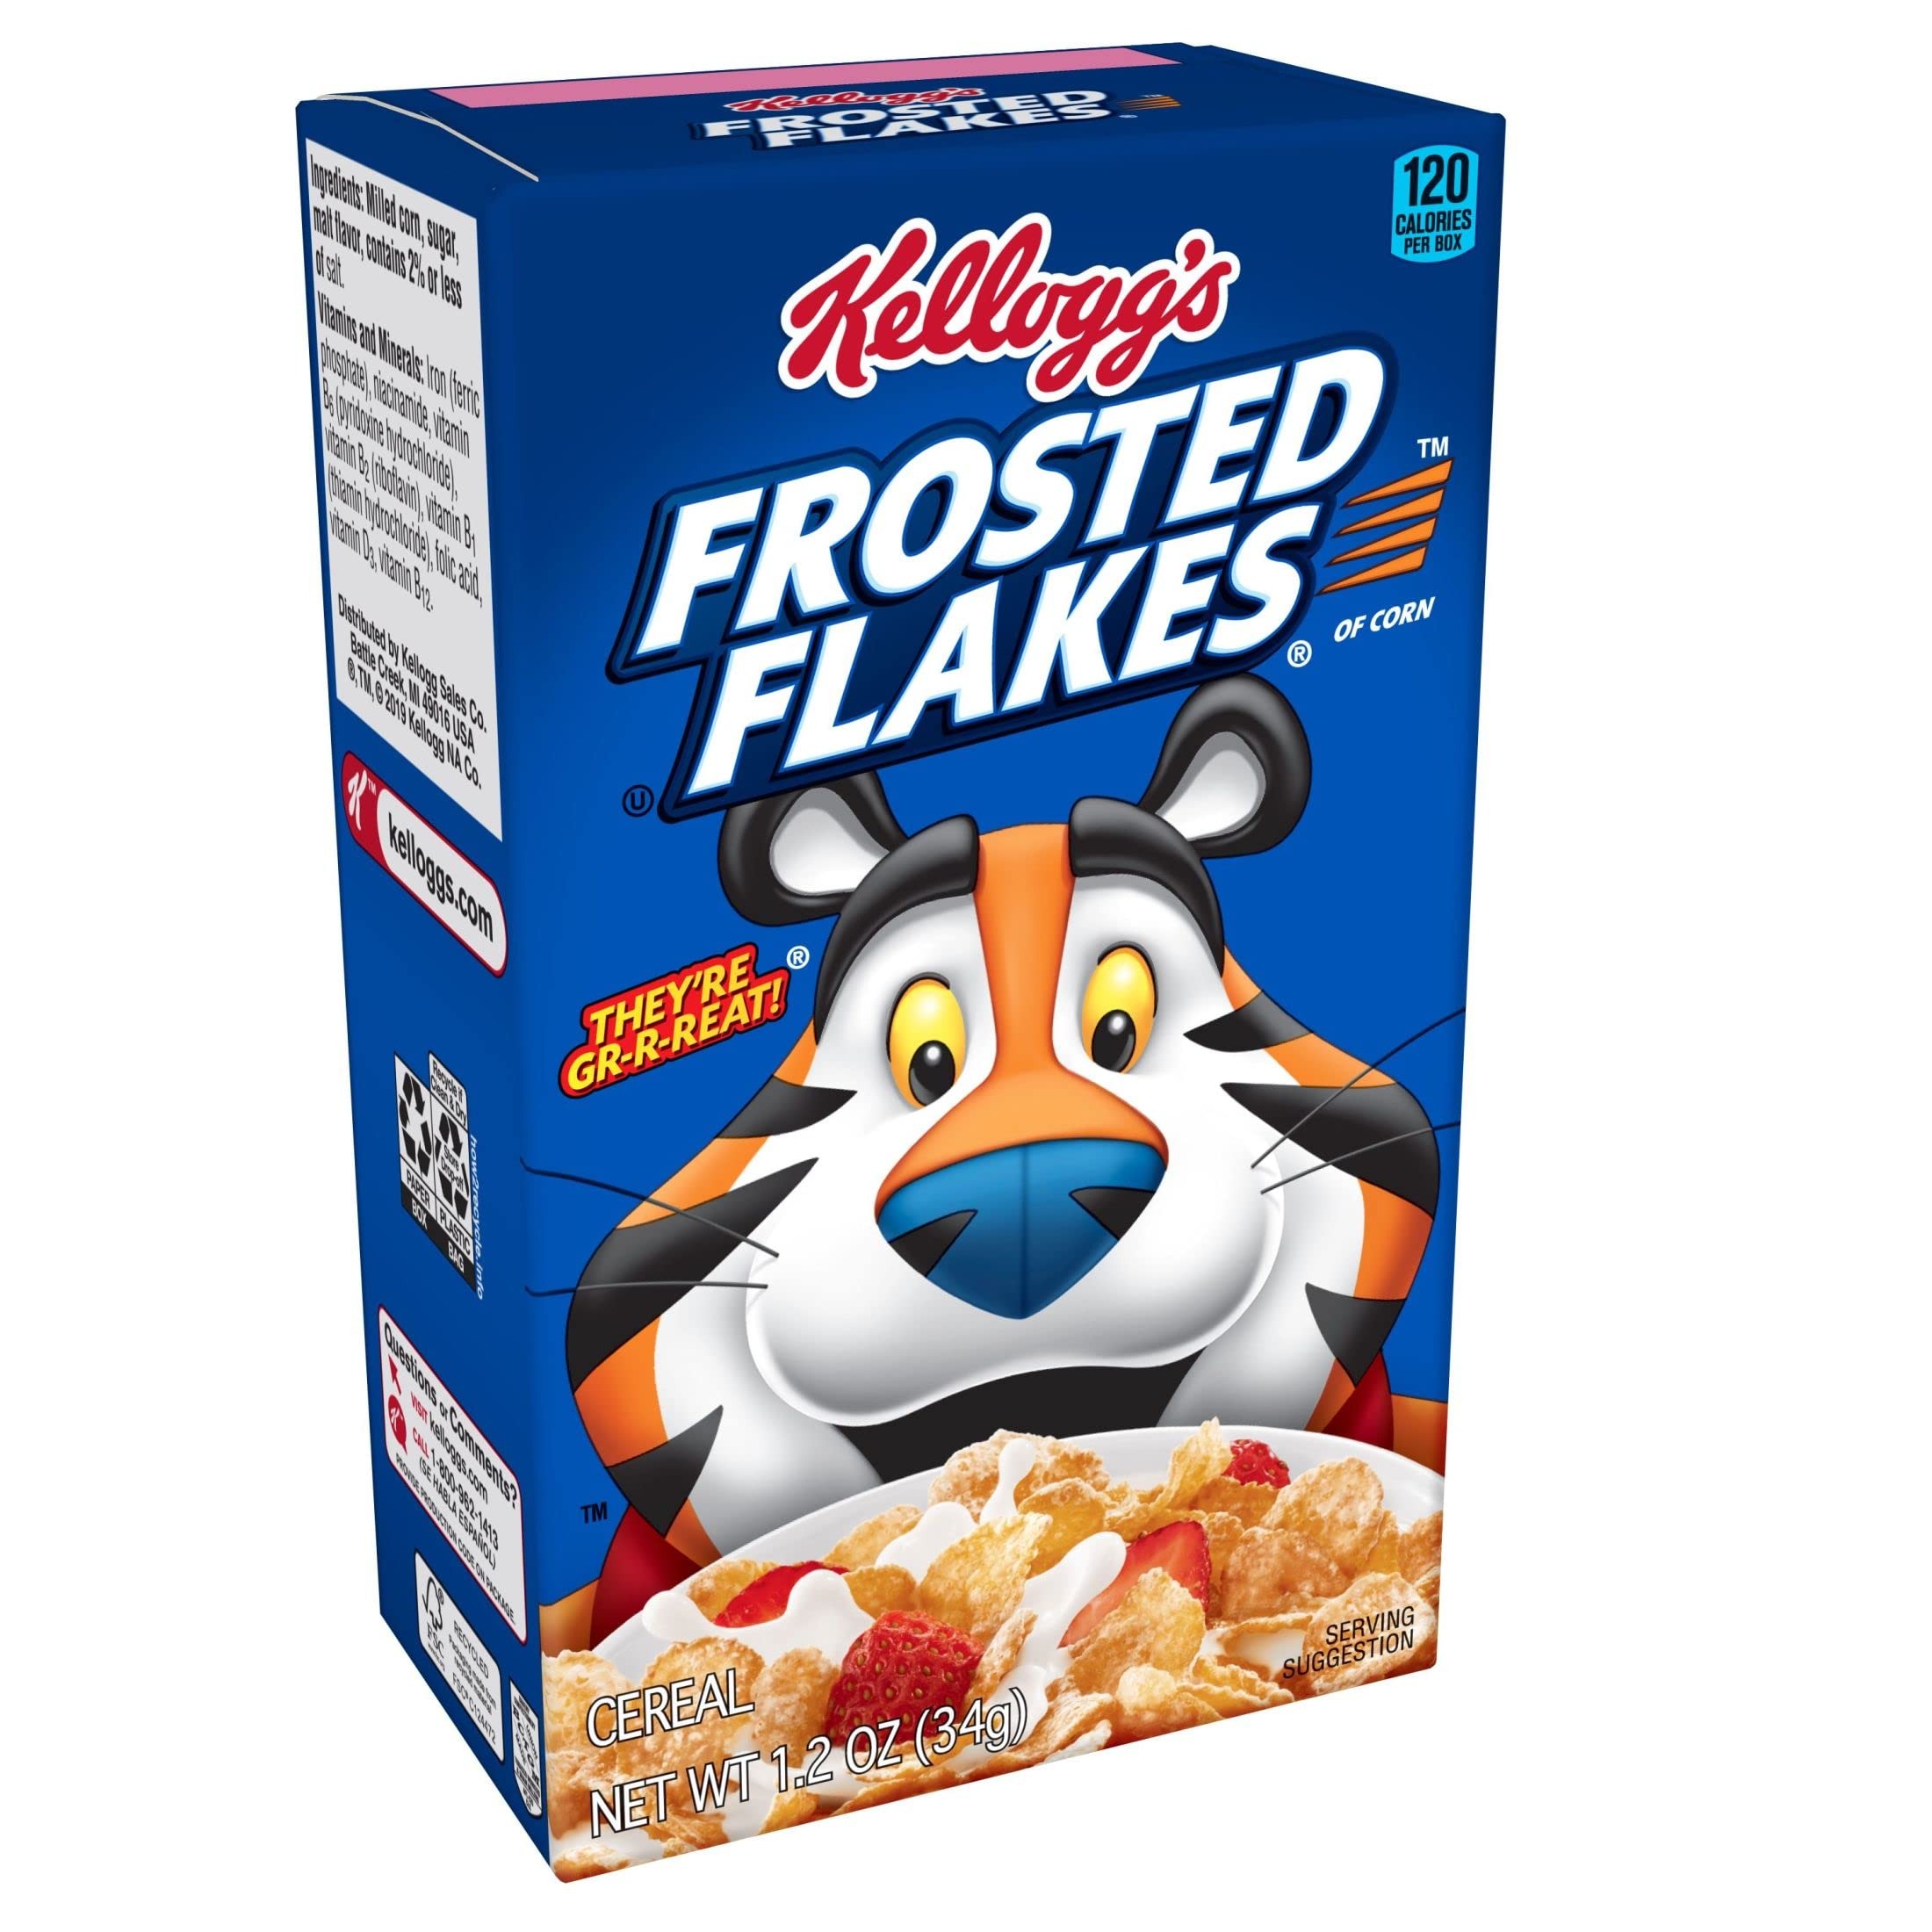
Item Name: Kellogg's Frosted Flakes Breakfast Cereal, 8 Vitamins and Minerals, Kids Snacks, Original (70 boxes)
Bullet Point 1: Irresistibly crunchy and deliciously sweet; Enjoy the satisfying crunch of golden corn flakes with a sparkle of sweet frosting
Bullet Point 2: The classic taste of frosted flakes is a scrumptious way to start your morning off with a crunchy burst of sweet frosting; They're GR-R-REAT
Bullet Point 3: A good source of 8 vitamins and minerals; Fat-free; A fun part of any complete breakfast
Bullet Point 4: Enjoy with or without your favorite milk; Makes a tasty treat at work, as a school snack, or a quick dinner​
Bullet Point 5: Includes 1, 5.25lb case containing 70 boxes of ready-to-eat cereal; Packaged for freshness and great taste
Value: 70.0
Unit: Count

Price: 36.075